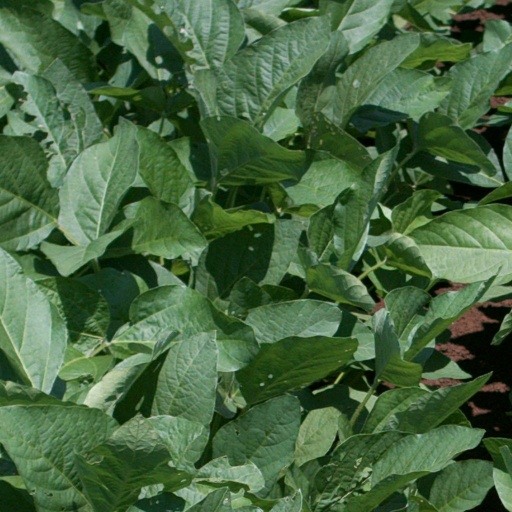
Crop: soybean